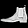
Label: Ankle boot